Eye care in Ghana

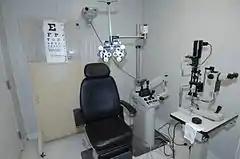
The general setup of an optometry clinic

Since Ghana's independence on March 6, 1957, there has been much work done to promote and improve the eye care needs of Ghanaians. The main groups who are championing this goal now are the Ghana Society of Ophthalmologists, ophthalmic nurses group of Ghana and the Ghana Optometric Association.